Devil's Tower Road

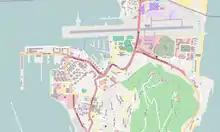
Devil's Tower Road extends southeast from Winston Churchill Avenue.

Devil's Tower Road is a road in the British Overseas Territory of Gibraltar. The road, in the northeastern part of the settlement, runs south of Gibraltar International Airport, from Winston Churchill Avenue southeast to Eastern Beach Road. It was named after Devil's Tower, a seventeenth-century watchtower that was formerly at the eastern end of the road. By 2011, Devil's Tower Road had been changed to a dual carriageway, with on-street parking eliminated, and the Government's plan to change the name of the road to North Front Avenue met with community opposition. A new access road was planned, such that Winston Churchill Avenue, which crosses the airport runway, would no longer serve as the main road to the Gibraltar-Spain border to intersect with Devil's Tower Road after passing under the eastern edge of the runway. The new road and tunnel, named Kingsway with the approval of Charles III, was officially opened on 31 March 2023.